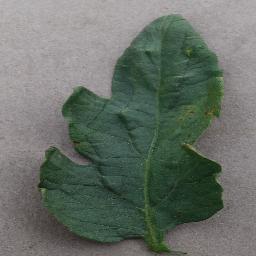
Label: Tomato___Bacterial_spot